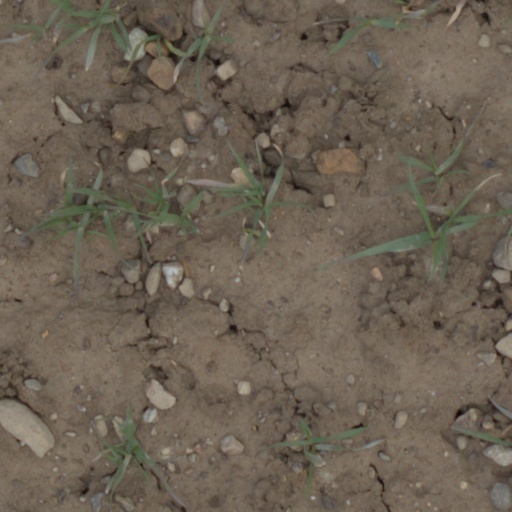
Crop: wheat